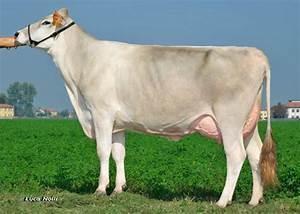
cow